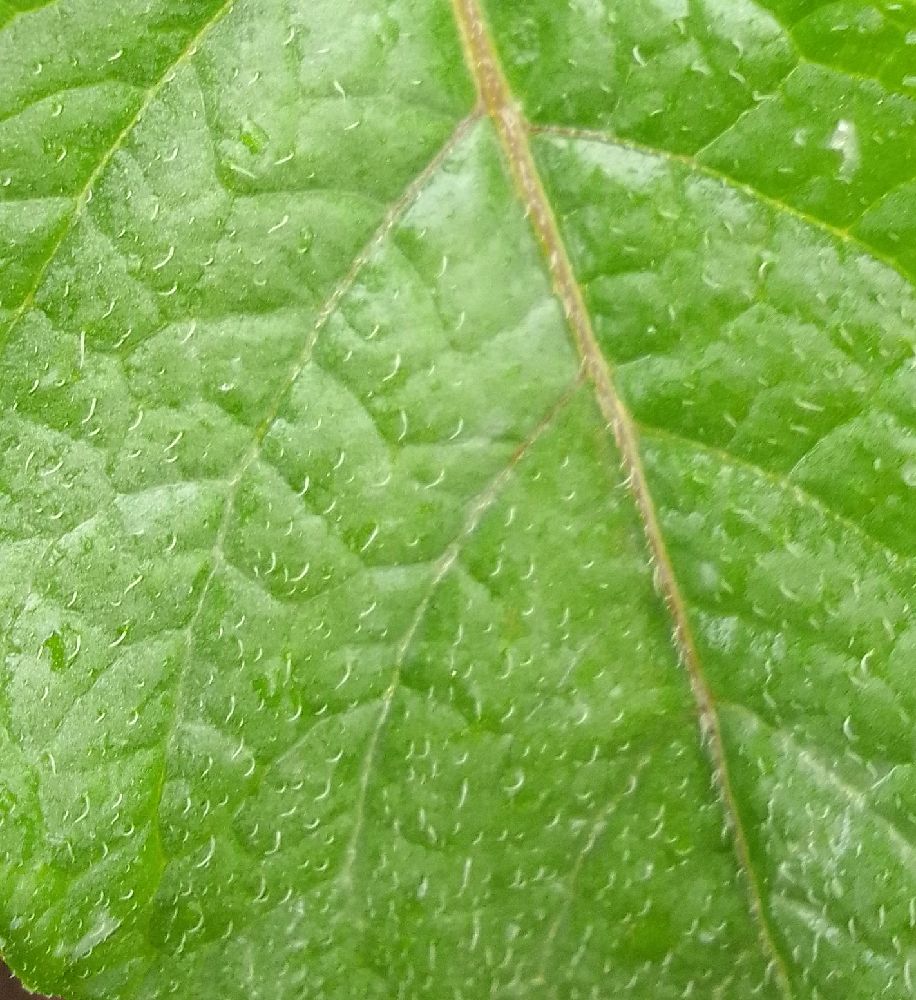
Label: Healthy